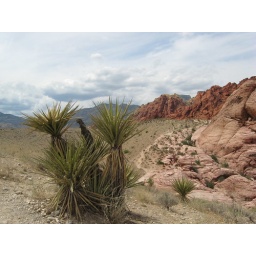
Yucca stand against the red rocks